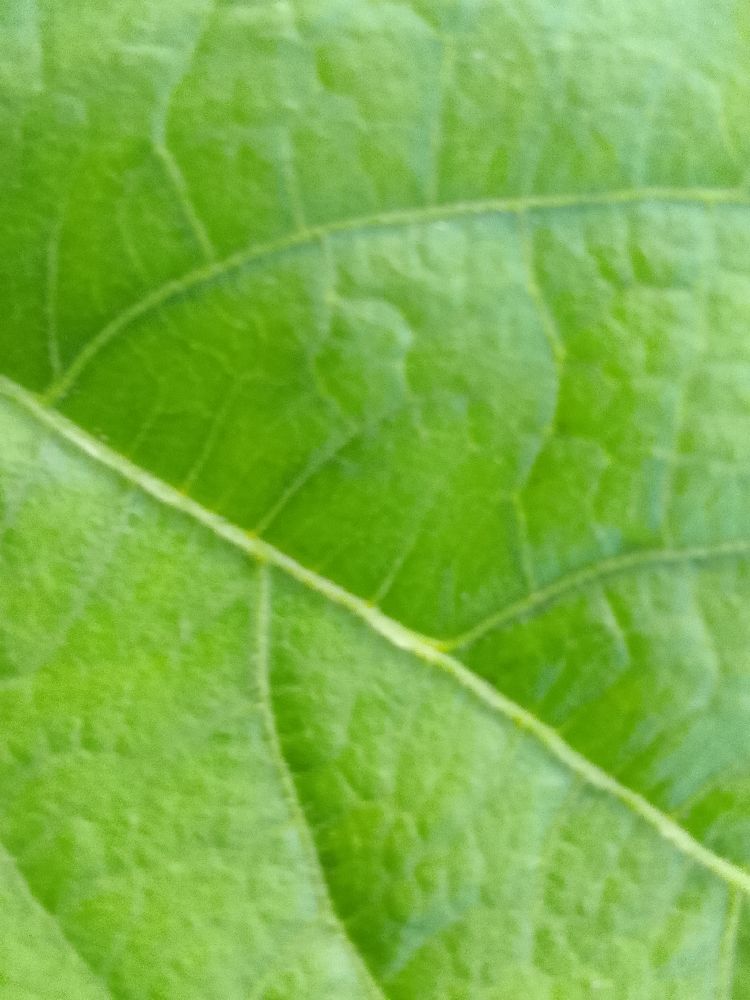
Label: healthy